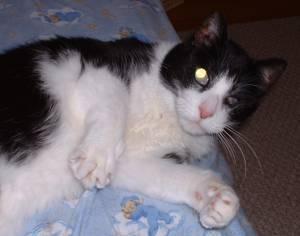
cat